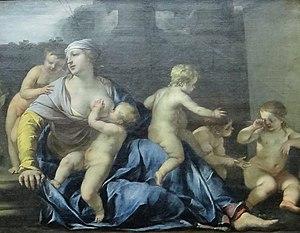
La Charité, huile sur toile, 1633, Jacques Blanchard (1600-1638)
La charité désigne, selon la théologie chrétienne, l'amour de l'homme pour Dieu pour lui-même et l'amour du prochain comme créature de Dieu. La charité est en outre définie comme l'une des trois vertus théologales du christianisme. Dans le judaïsme, elle est synonyme de justice.
Jacques Blanchard, né le 1ᵉʳ octobre 1600 à Paris où il est mort en 1638, est un peintre et graveur français actif dans la première moitié du XVIIᵉ siècle.
Cette page dresse la liste des peintures du peintre Jacques Blanchard.